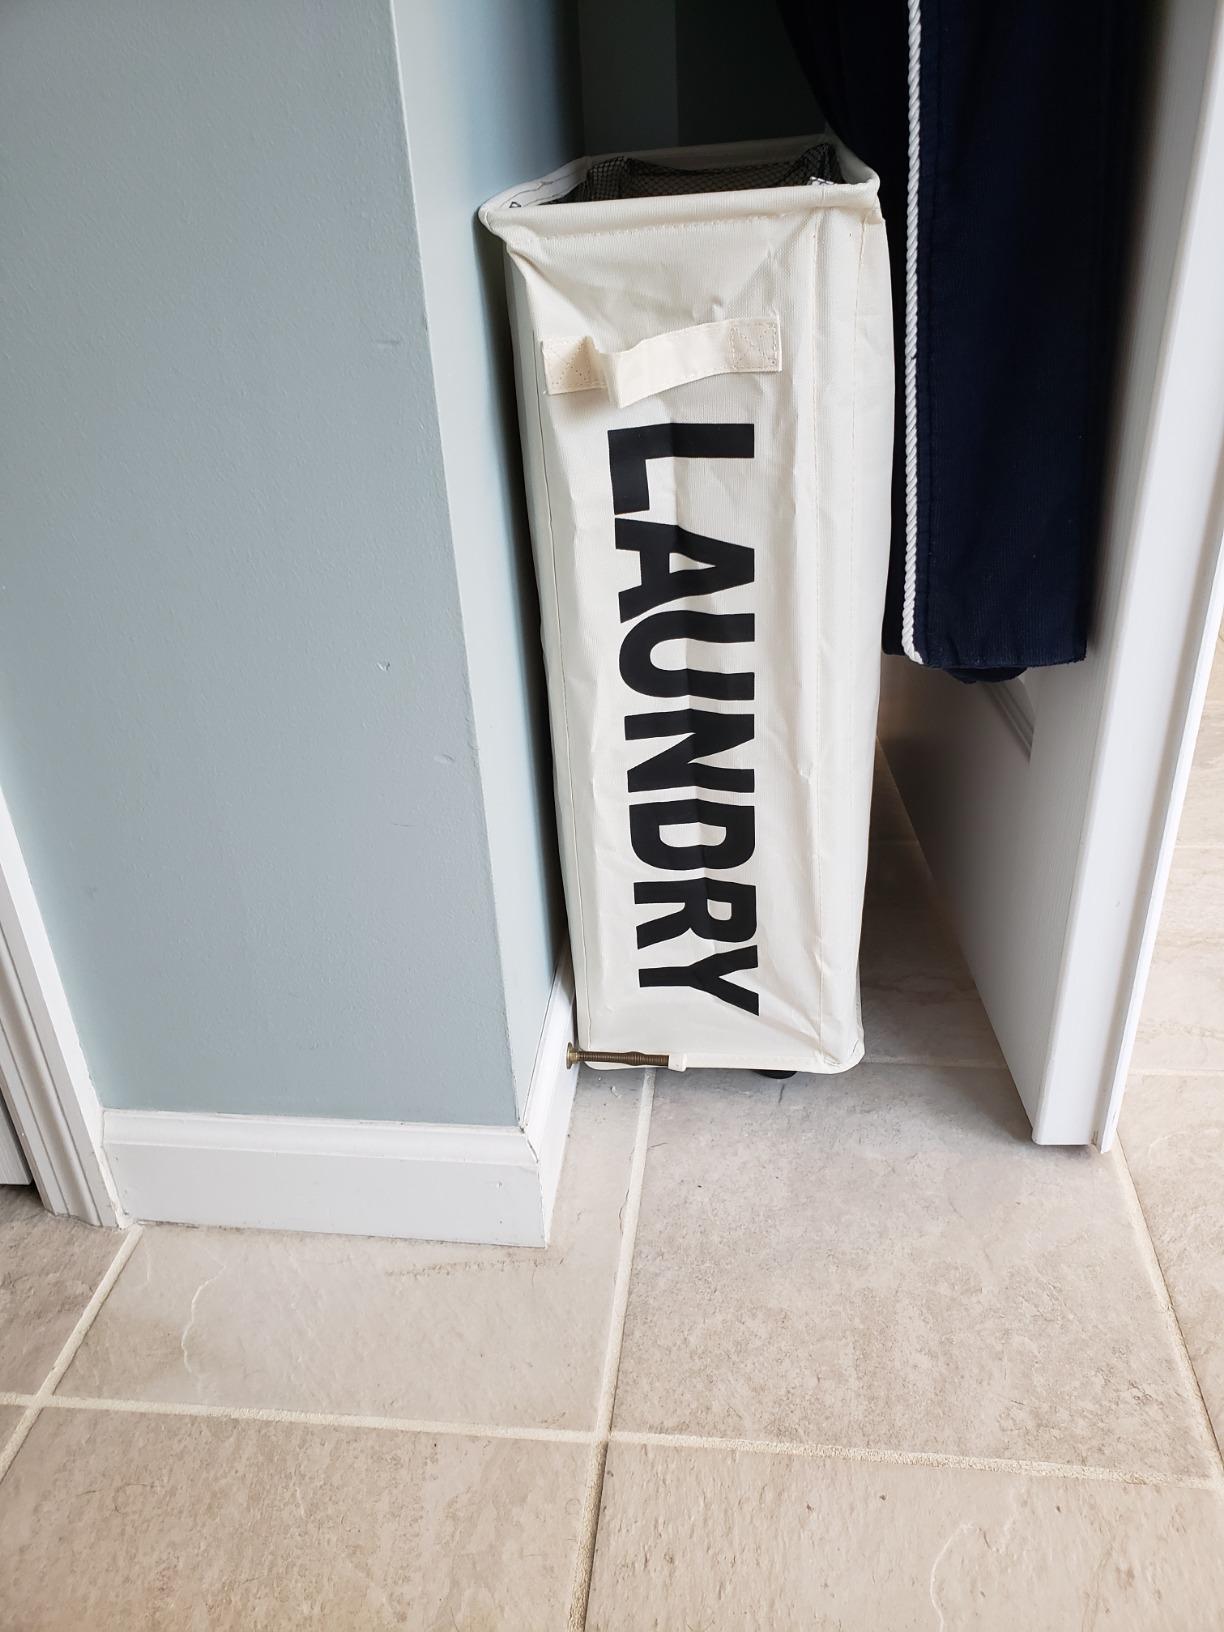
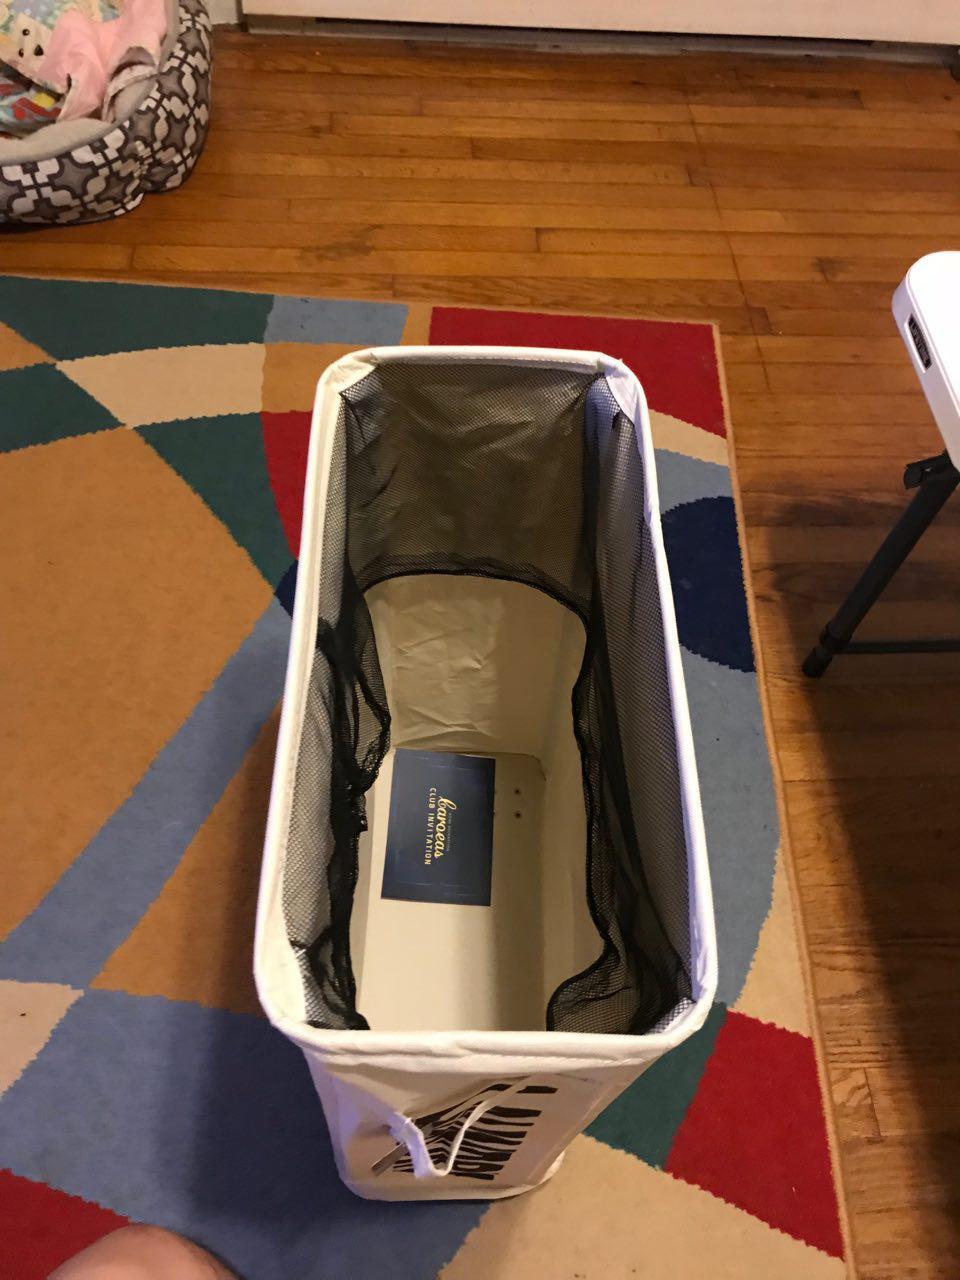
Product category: items_hamper
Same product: yes